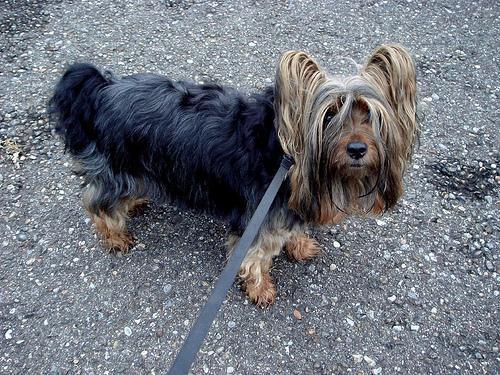
silky_terrier